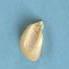
Maize quality: Good